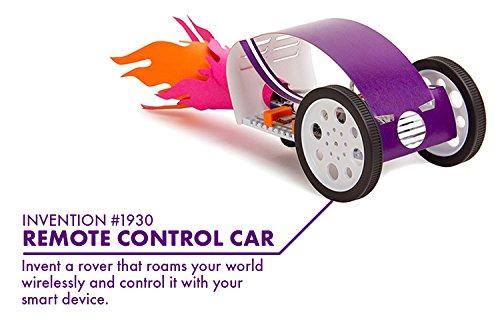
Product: littleBits Gizmos & Gadgets Kit, 2nd Edition
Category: Toys & Games | Learning & Education | Science Kits & Toys
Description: Kids can reuse Bits in unlimited ways to create new, imaginative inventions.
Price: $194.93
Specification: ProductDimensions:12.2x7.4x3inches|ItemWeight:2pounds|ShippingWeight:2.15pounds(Viewshippingratesandpolicies)|DomesticShipping:ItemcanbeshippedwithinU.S.|InternationalShipping:ThisitemcanbeshippedtoselectcountriesoutsideoftheU.S.LearnMore|ASIN:B01GHPLEGU|Itemmodelnumber:680-0007-0000B|Manufacturerrecommendedage:8yearsandup|Batteries:1AAAbatteriesrequired.(included)